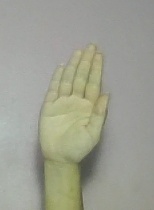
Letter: seen